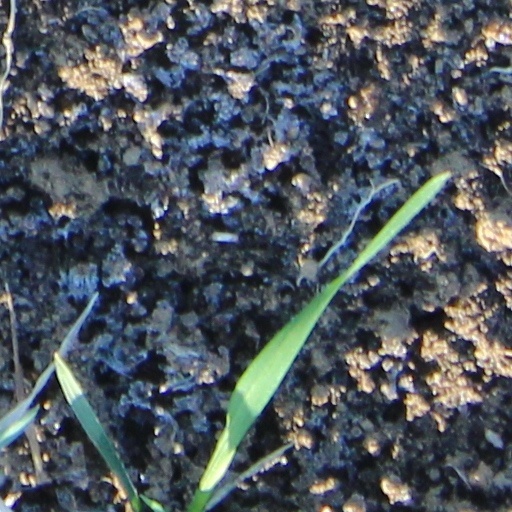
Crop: wheat